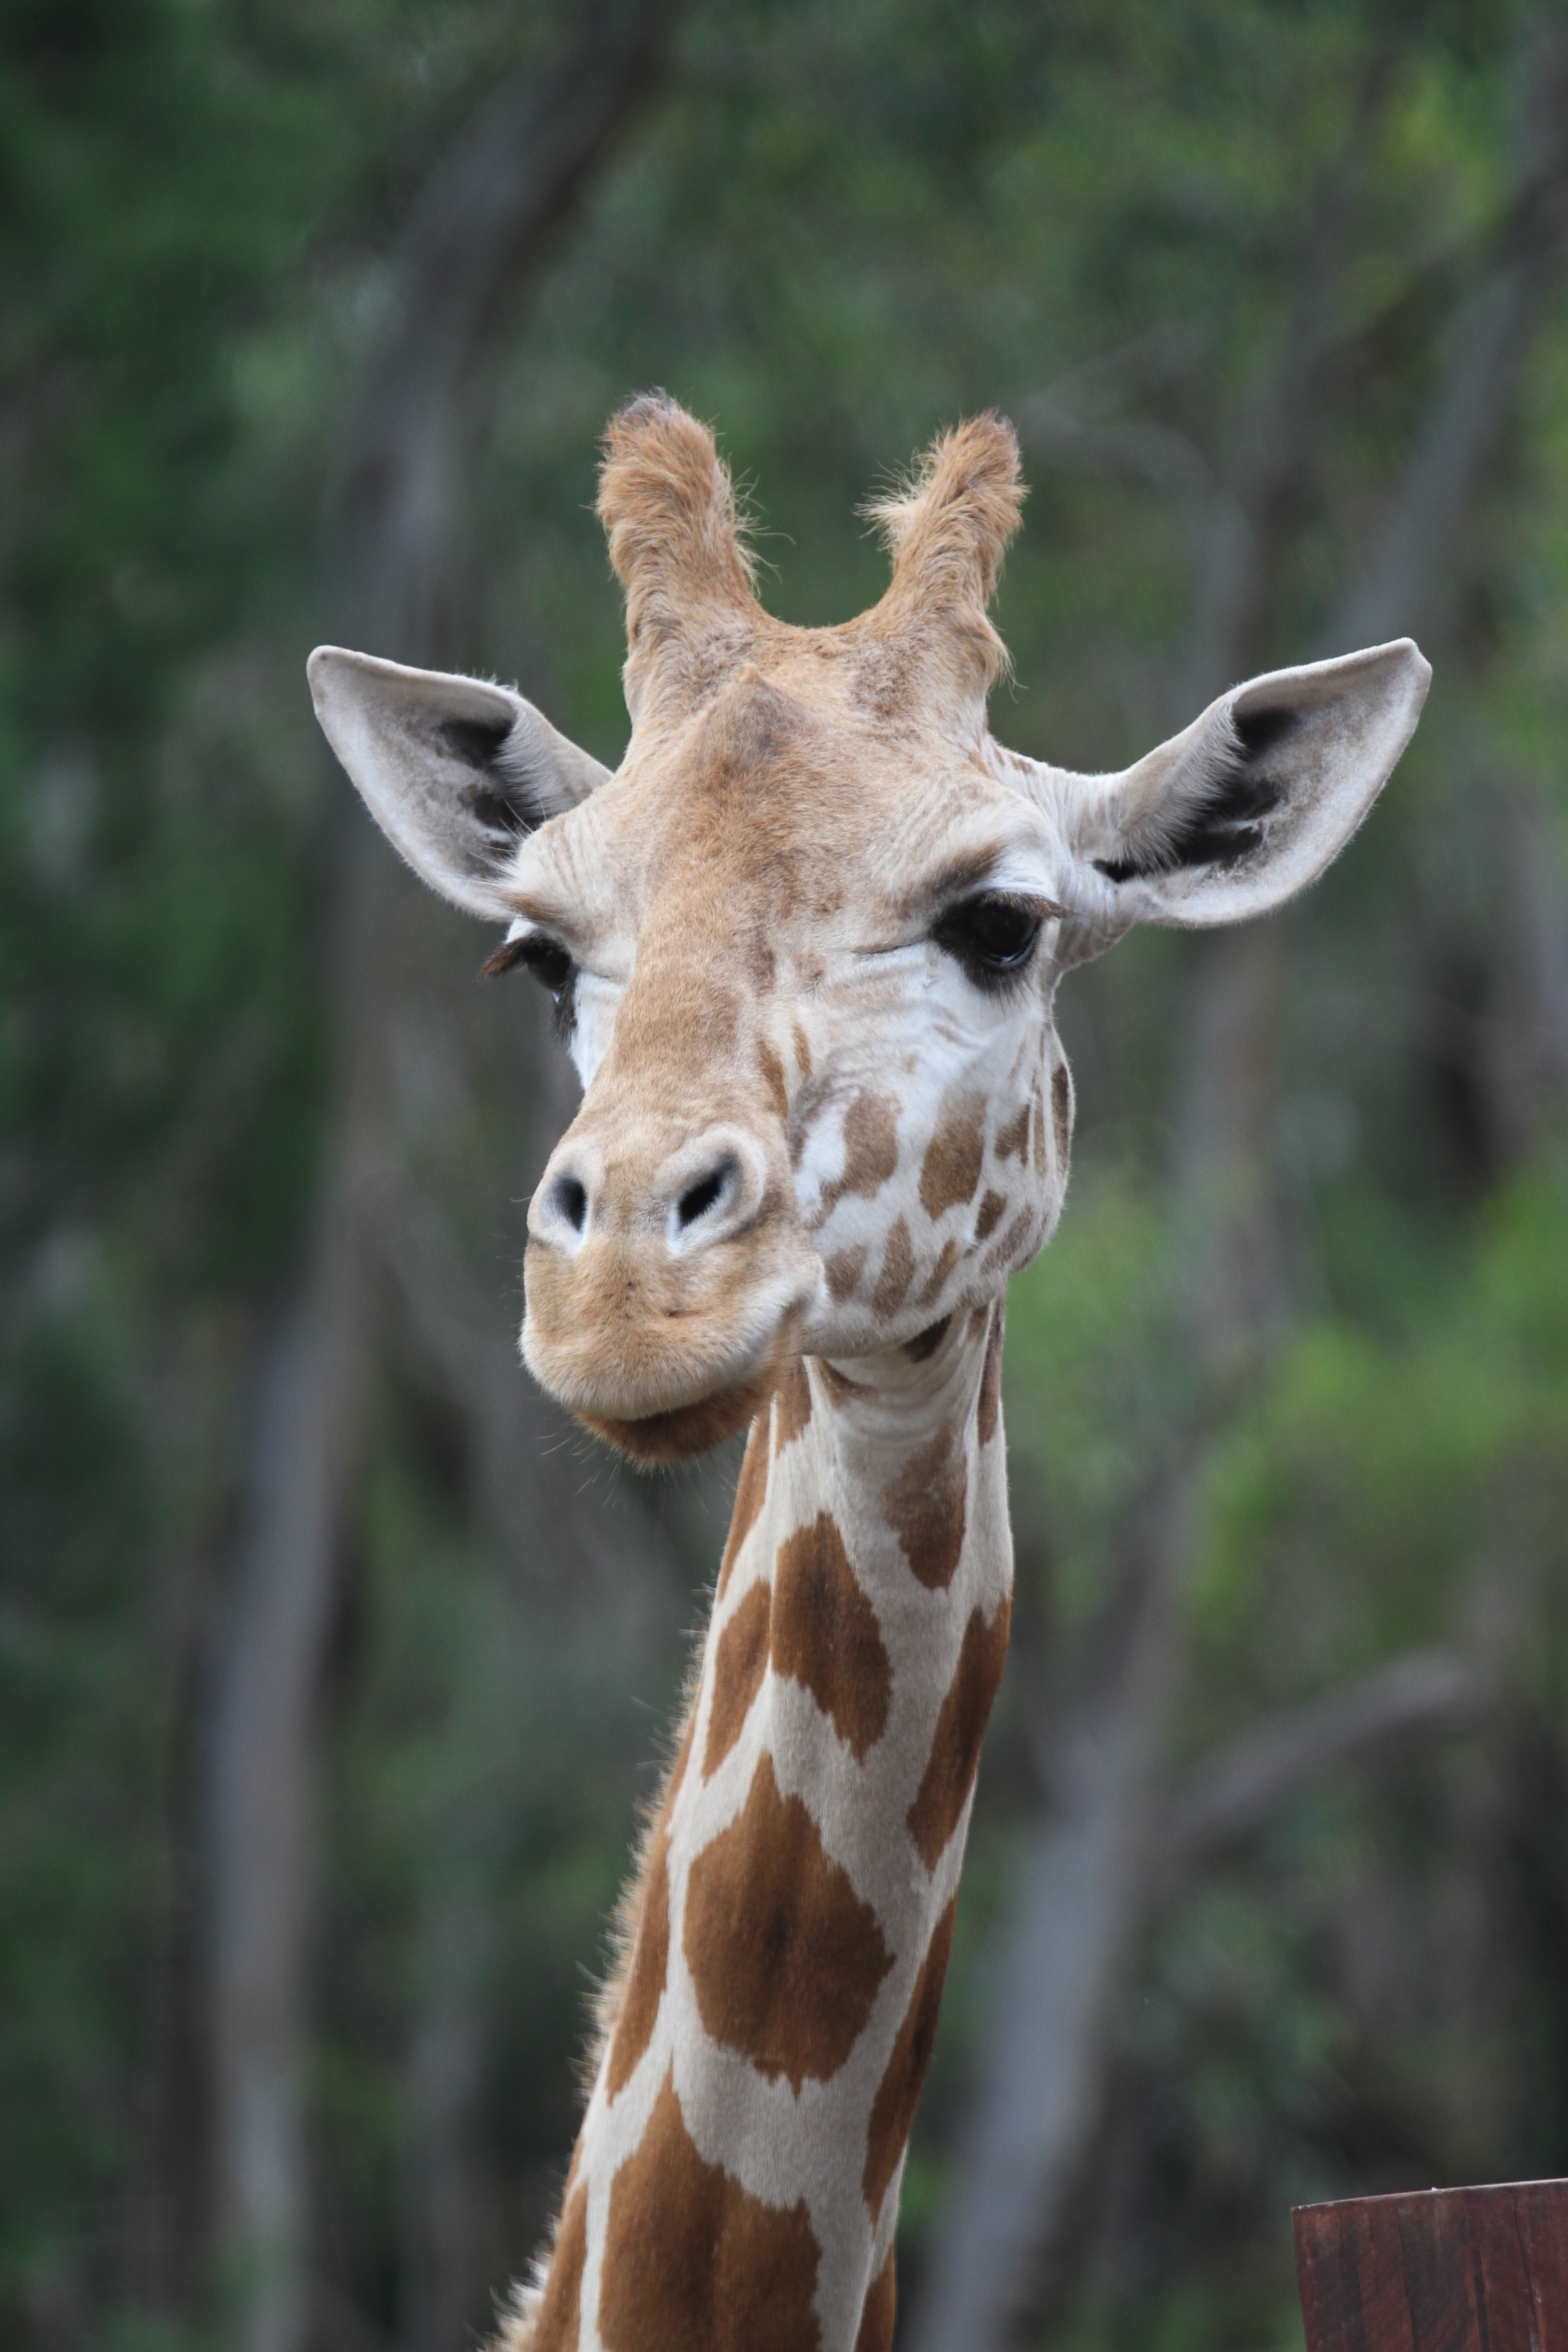
animal, wildlife, wild, zoo, mammal, fauna, giraffe, vertebrate, safari, giraffidae